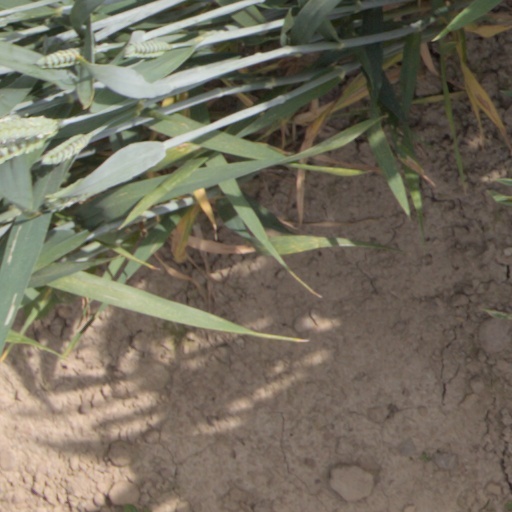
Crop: wheat